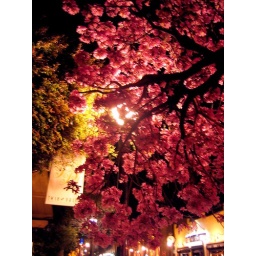
pink trees at night in pasadena